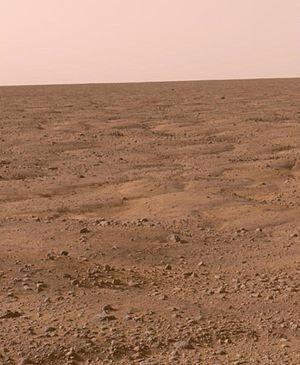
Vastitas est un mot d'origine latine désignant une vaste étendue désolée. La racine de ce mot est « vasto », ce qui signifie vide. Il n'existe qu'une seule formation de ce type dans tout le système solaire : il s'agit des plaines basses et sans reliefs qui entourent le pôle nord de la planète Mars. Ces plaines circumpolaires sont désignées sous le terme générique de Vastitas Borealis.
Les sols structurés sont des motifs naturels distincts, souvent symétriques, constituant des formes géométriques dans le sol des régions périglaciaires. Ces motifs sont principalement présents dans les régions reculées de l'Arctique, de l'Antarctique et de l'arrière-pays australien, et plus généralement partout où les sols subissent des cycles de gel et de dégel; des sols structurés ont notamment été observés sur Mars. Les formes et motifs géométriques associés aux sols structurés peuvent être confondus avec des créations humaines artistiques. Le mécanisme de formation d'un sol structuré est longtemps resté énigmatique, mais l'introduction de modèles géologiques informatisés au cours des 20 dernières années a permis aux scientifiques de l'associer aux mécanismes de cryoturbation, notamment de soulèvement dû au gel.